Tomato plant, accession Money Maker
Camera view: tilt-top (135 deg); turntable rotation: 210 degrees
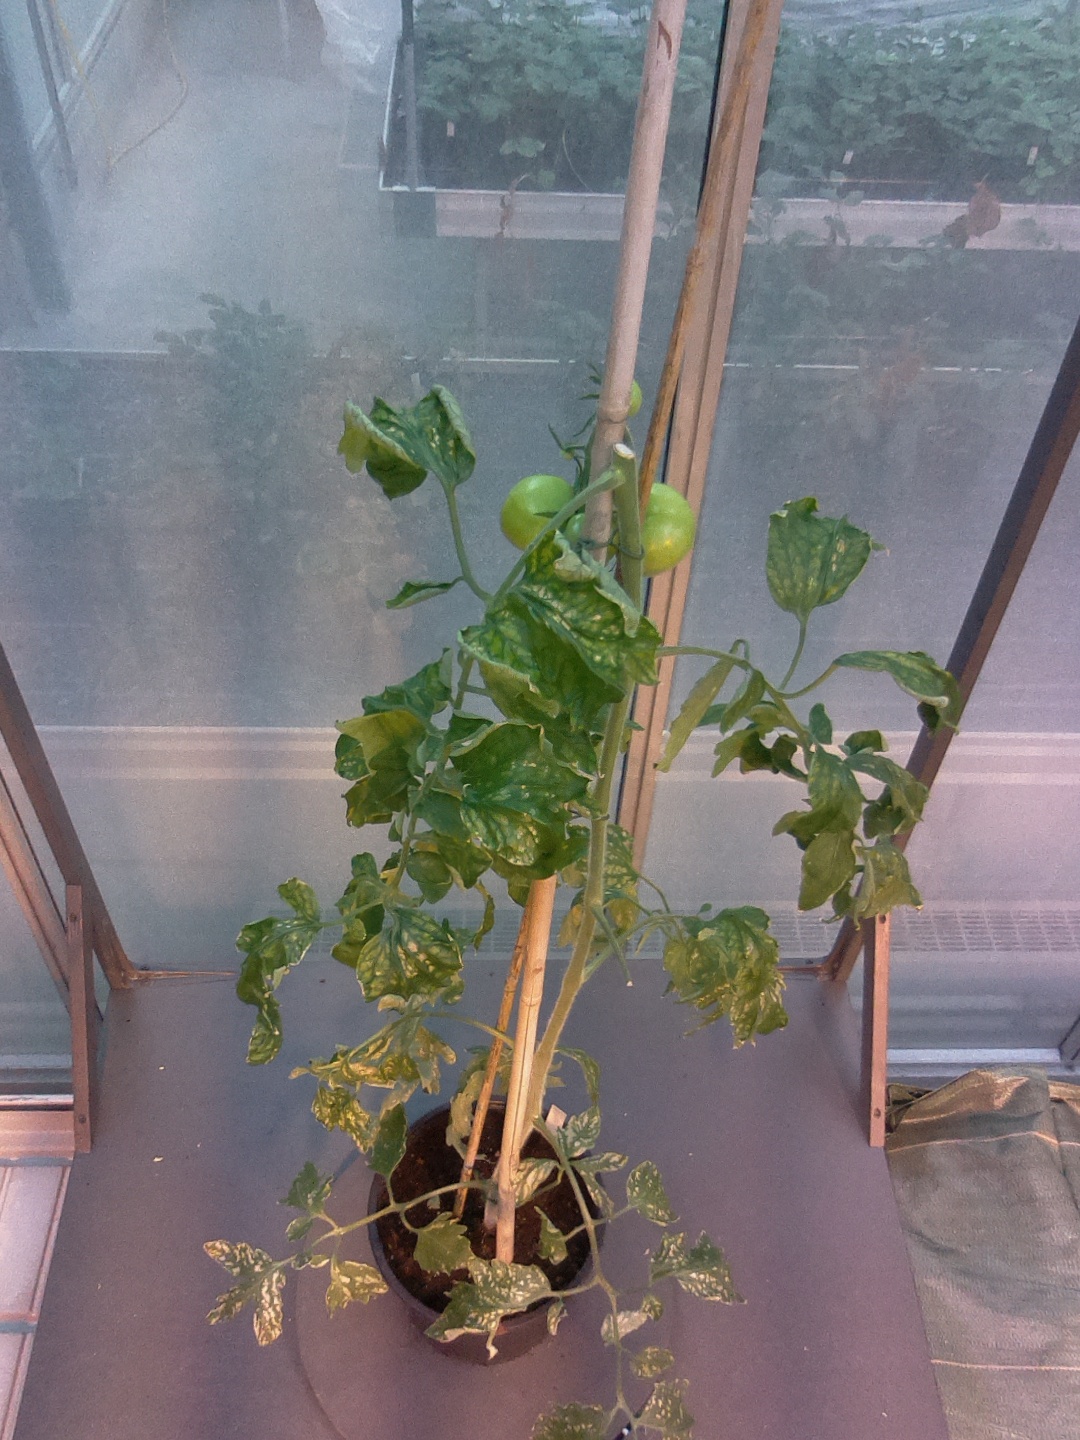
BBCH growth stage 76: 60%-70% of final fruit size